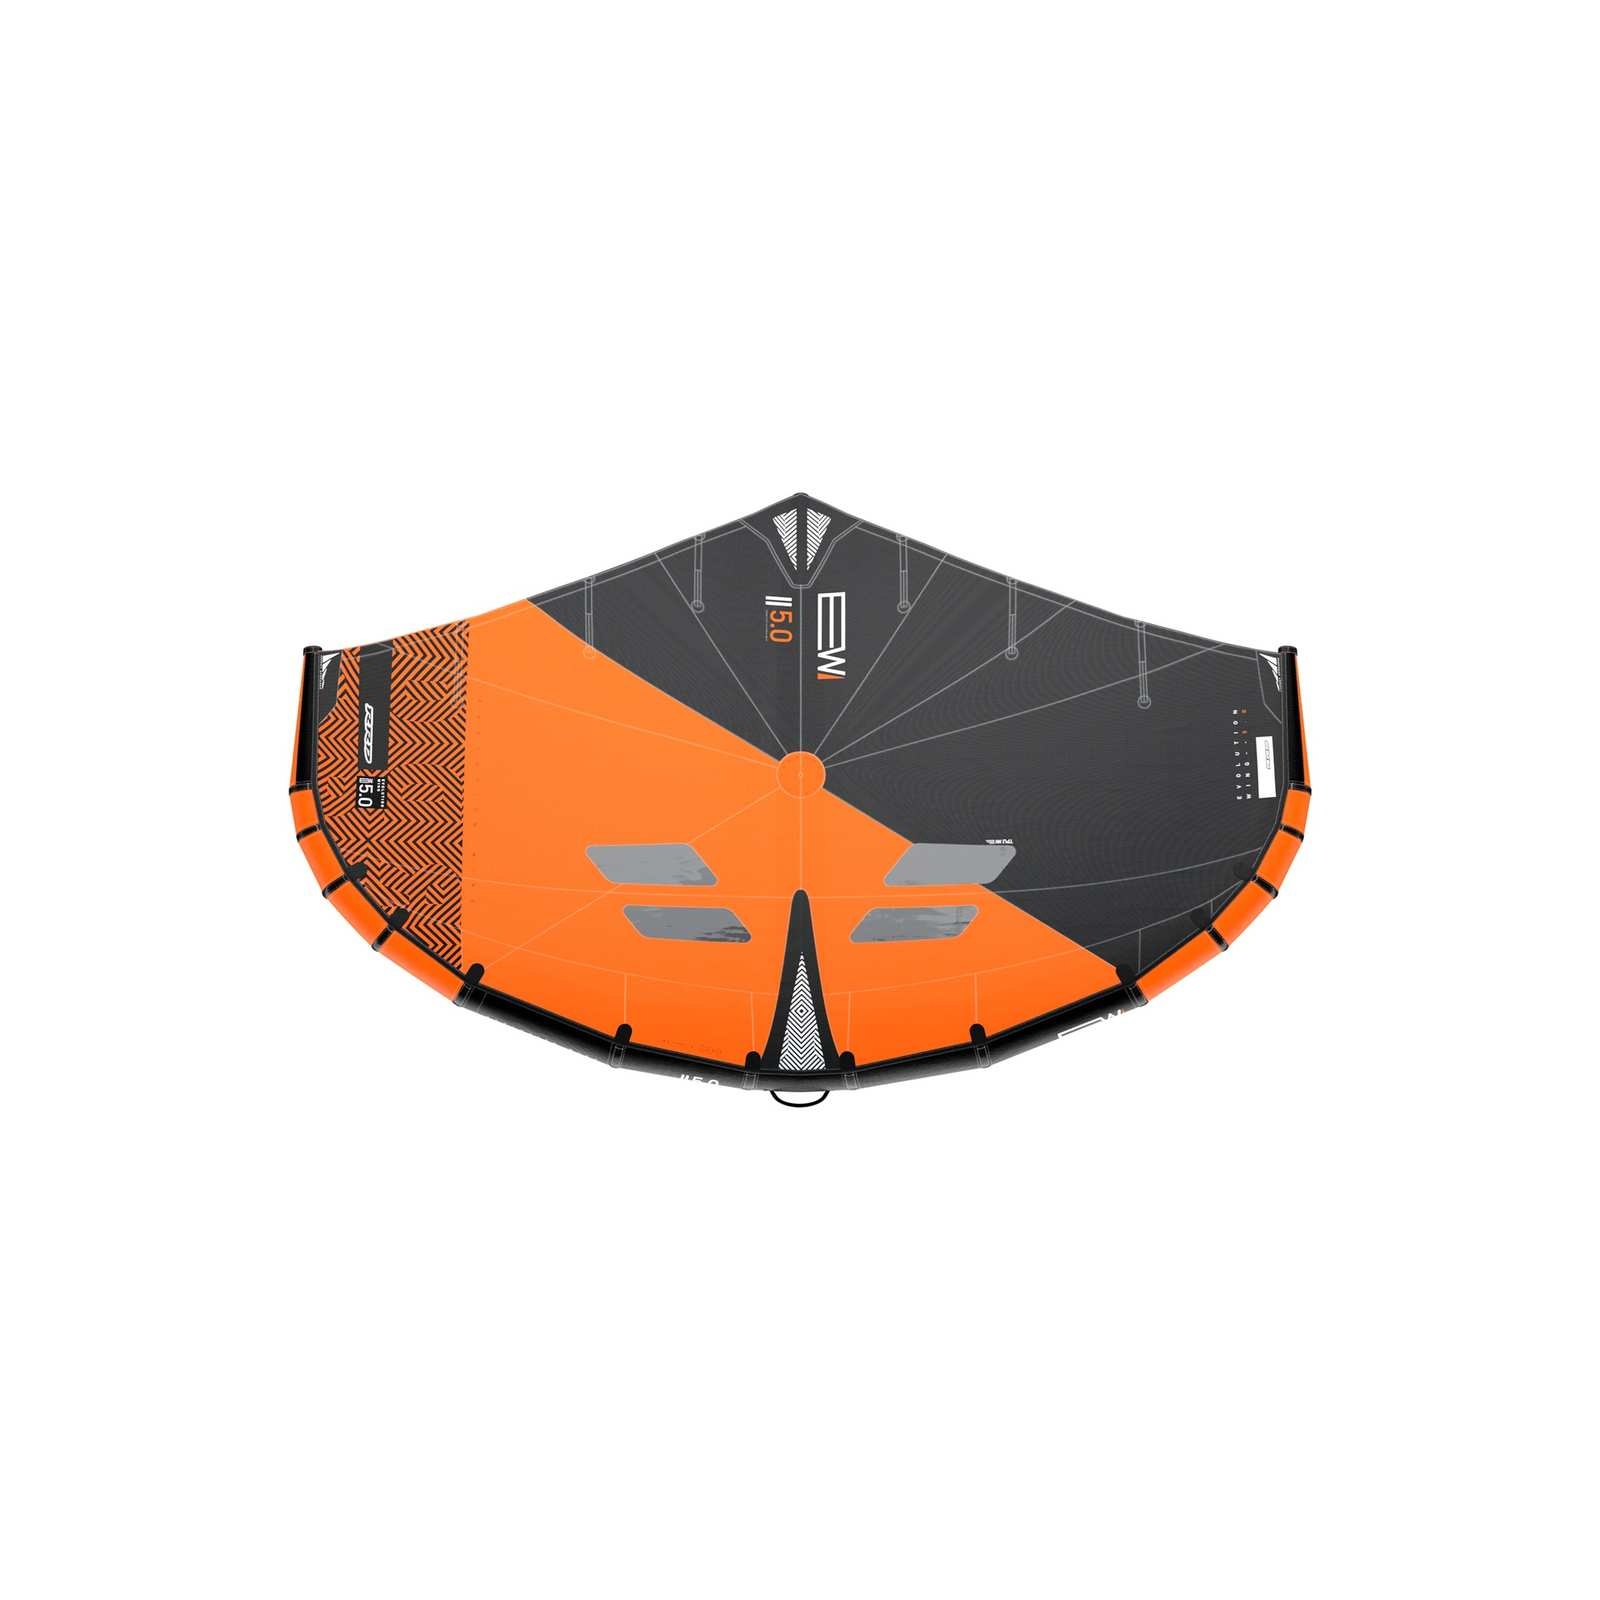
Wing Evolution Orange Y30 Size 2.0 RRD 30EVOLUWIN_34_2_0
﻿Wing Evolution Y30 Orange Size 2.0 RRD 30EVOLUWIN_34_2_0 Description: The RRD Wing Evolution Y30 in size 2.0 is a compact, high-wind wing designed for agile control, fast handling, and dependable power delivery on the water. Built for adult riders, it balances a durable, low-stretch canopy with a reinforced leading edge and strut to maintain shape and efficiency under load. Its stable dihedral profile helps the wing stay balanced, reducing flutter and improving drift when flagged out on waves. The ergonomic handle layout promotes comfort and precise sheeting, enhancing performance whether you’re carving, cruising, or practicing powered transitions. High-visibility orange panels add safety and orientation in chop or crowded spots. Engineered for durability and control, the Y30 supports long sessions with consistent performance and easy relaunch. Compatible with standard wing leashes, pumps, and foil boards. Key Features: - Durable, low-stretch canopy fabric for consistent power and long-term shape retention. - Reinforced leading edge and strut for rigidity, stability, and reliable depower. - Balanced dihedral for steady handling, smooth drift, and reduced flutter. - Compact 2.0 size optimized for strong winds, lighter riders, or wave-focused sessions. - Ergonomic handle placement for comfortable grip and precise trim control. - Robust seam construction and scuff-resistant reinforcements in high-wear zones. - Predictable power delivery and easy flag-out behavior for wave riding and high-wind control. - High-visibility orange color for improved on-water safety and orientation. - Leash attachment point for secure connection and safety in changing conditions. - Pump-compatible inflation/deflation valve for quick setup and pack-down. Specifications: - Manufacturer: RRD - SKU: 30EVOLUWIN_34_2_0 - Material: Not specified - Size/Dimensions: Not specified - Weight: Not specified - Color: Orange - Size: 2.0 - Category: Wings - Age Group: Adults - Gender: Unisex Recommended Use: Ideal for intermediate to advanced wing foilers seeking a compact wing for strong winds or wave-oriented riding. Best suited for coastal spots, gusty lakes, and open-water conditions where control and stability are key. Pair with a compatible foil board, standard wing pump, and a wrist or waist leash; consider protective gear such as an impact vest and helmet for added safety.
Brand: RRD
Category: Sporting Goods > Outdoor Recreation > Boating & Water Sports > Kitesurfing > Kitesurfing Kites